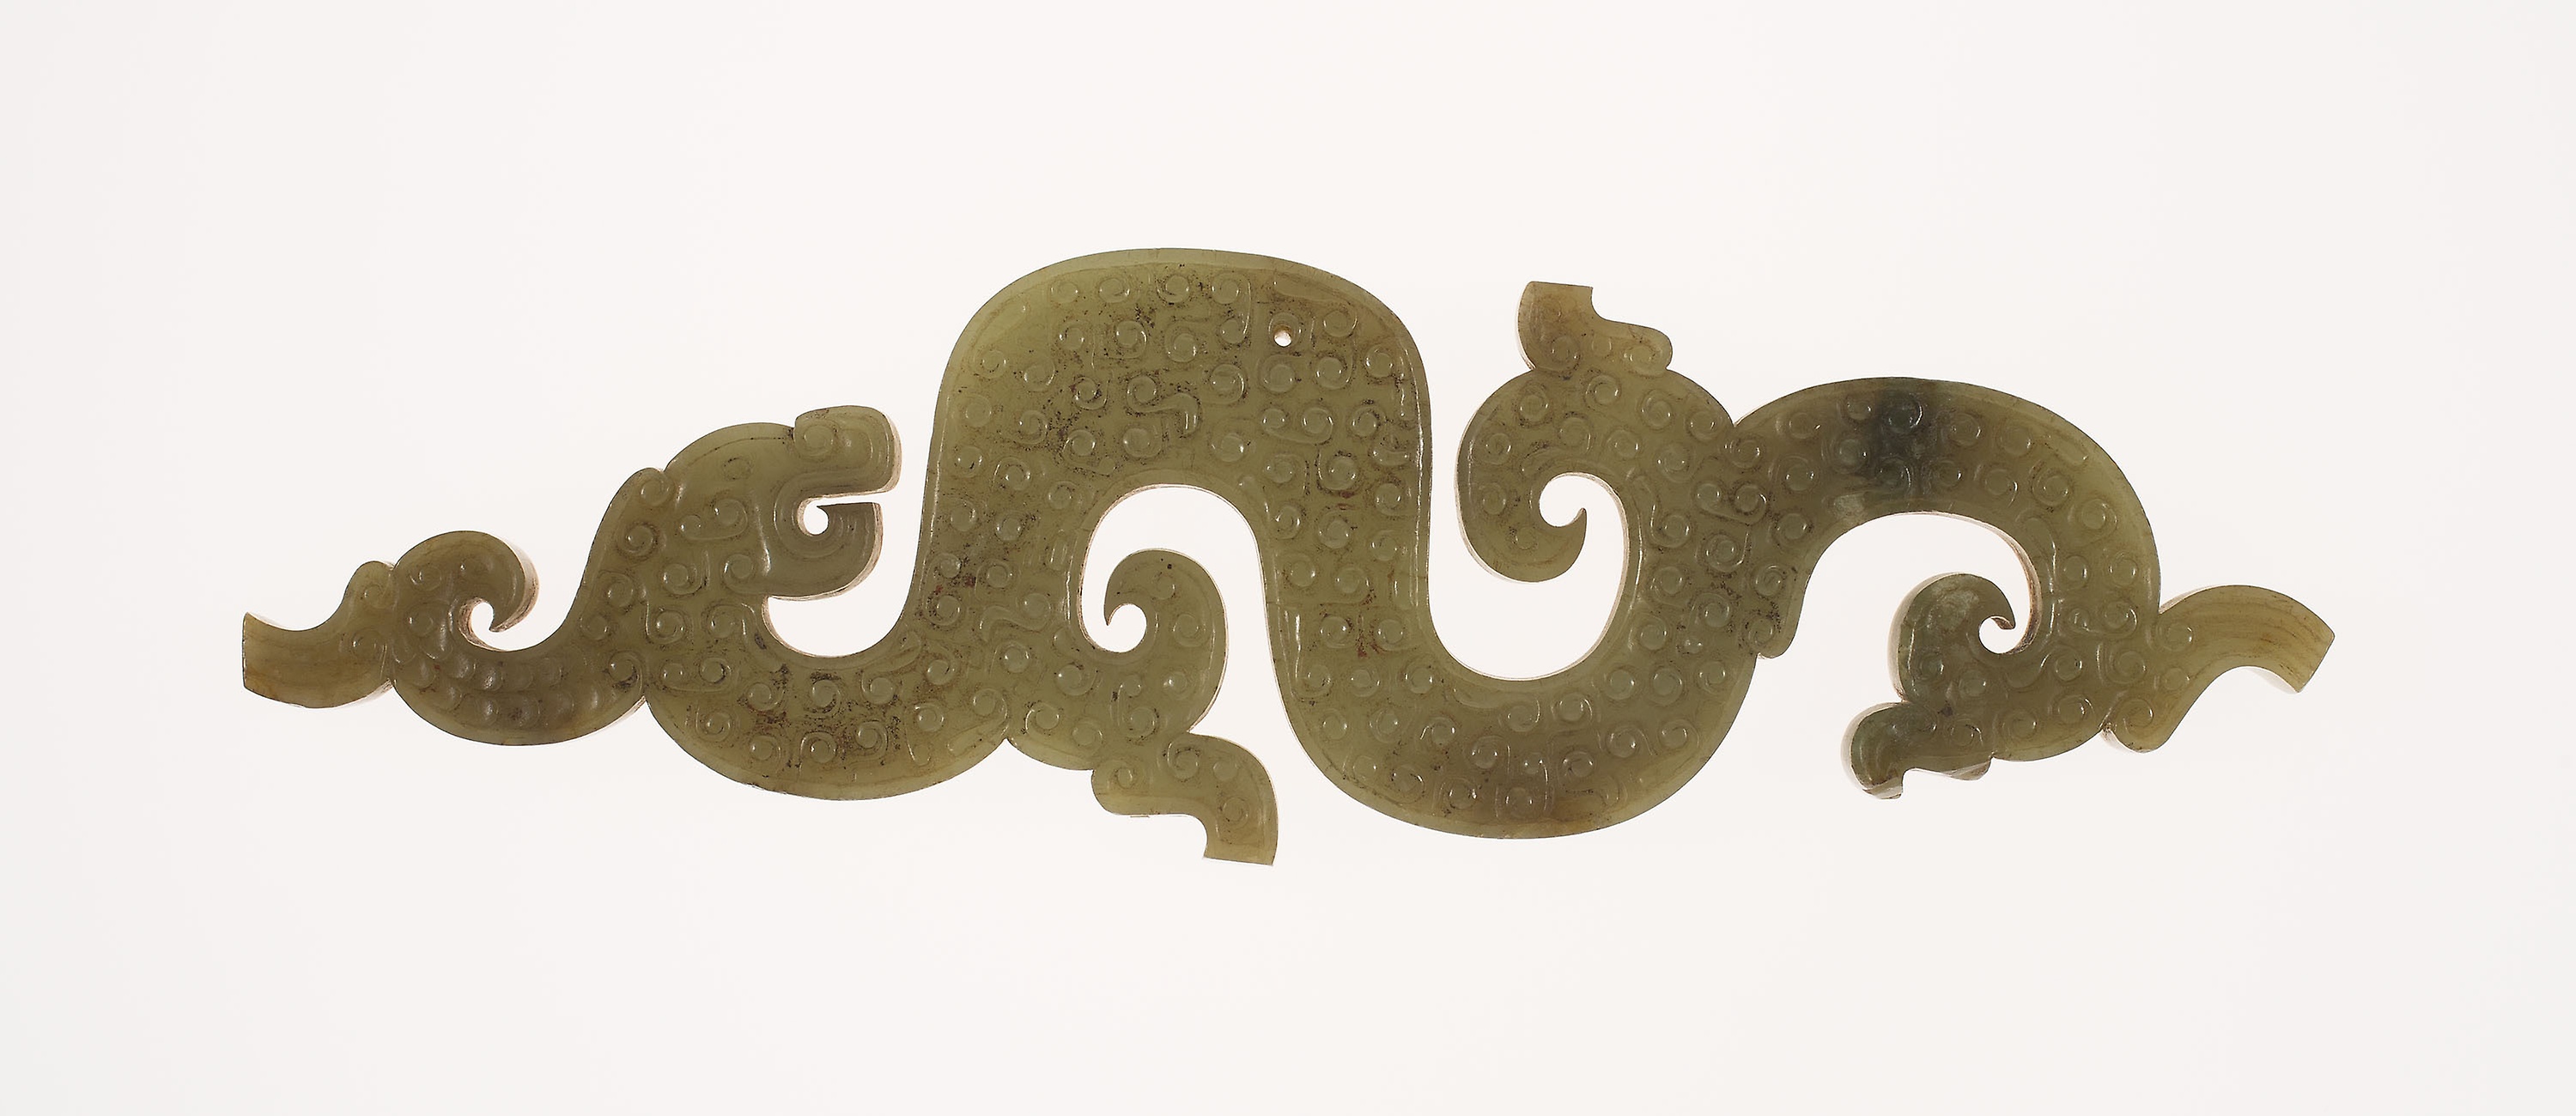
font, text